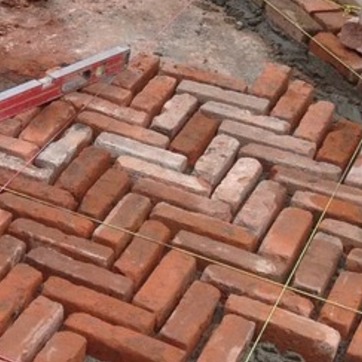
Material: brick